Rare Bear

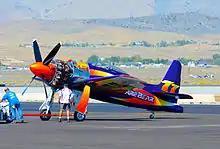
77 F8F-2 Bearcat (N-777L) Rare Bear 2014 Reno Air Races

The Bearcat that became Rare Bear was a severely damaged wreck when discovered by Lyle Shelton in 1969. It had been abandoned next to a runway on Porter County Regional Airport in Valparaiso, Indiana, after it crashed there from a throttle-on torque roll in 1962. The airplane had been stripped by parts hunters, so Shelton found a fuselage, wing center section, landing gear and a right wing panel, but little else. Shelton bought the wreck and had the pieces trucked to Orange County, California, and restoration began. One of the major modifications made during the rebuild involved installing the engine and propeller from a Douglas Skyraider - its Wright R-3350 was a more powerful engine than the Pratt & Whitney R-2800 the airframe was designed to fly, and did. A Douglas DC-7 cowl was used, and Shelton bought the landing gear fairings and doors from the wreck of Bob Kucera's Bearcat. Bill Fornoff loaned him a left wing panel and Gunter Balz supplied a rudder. The windshield and canopy were supplied by Edward T. Maloney. The rebuild was finished with the first flight on 13 September 1969.